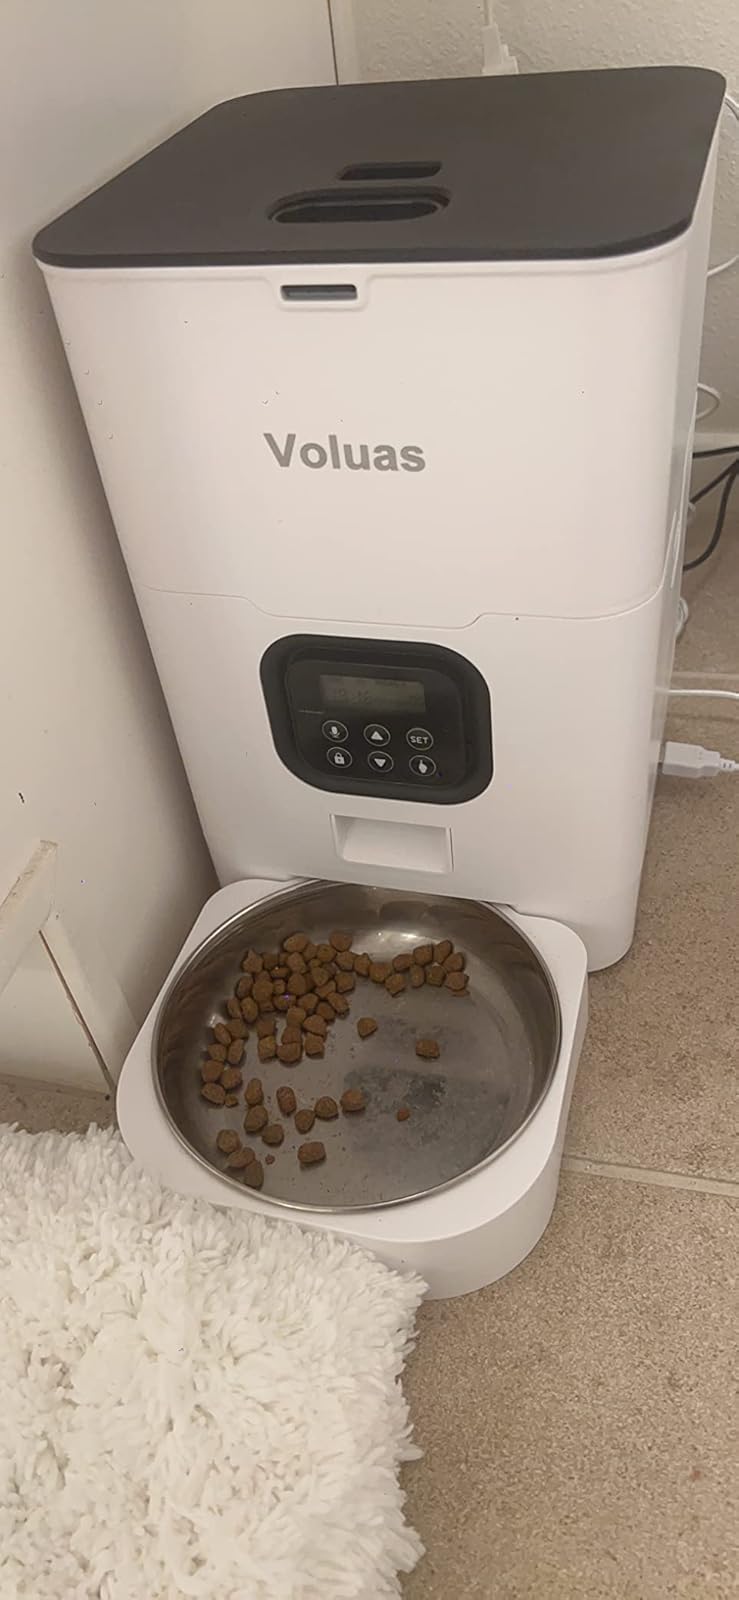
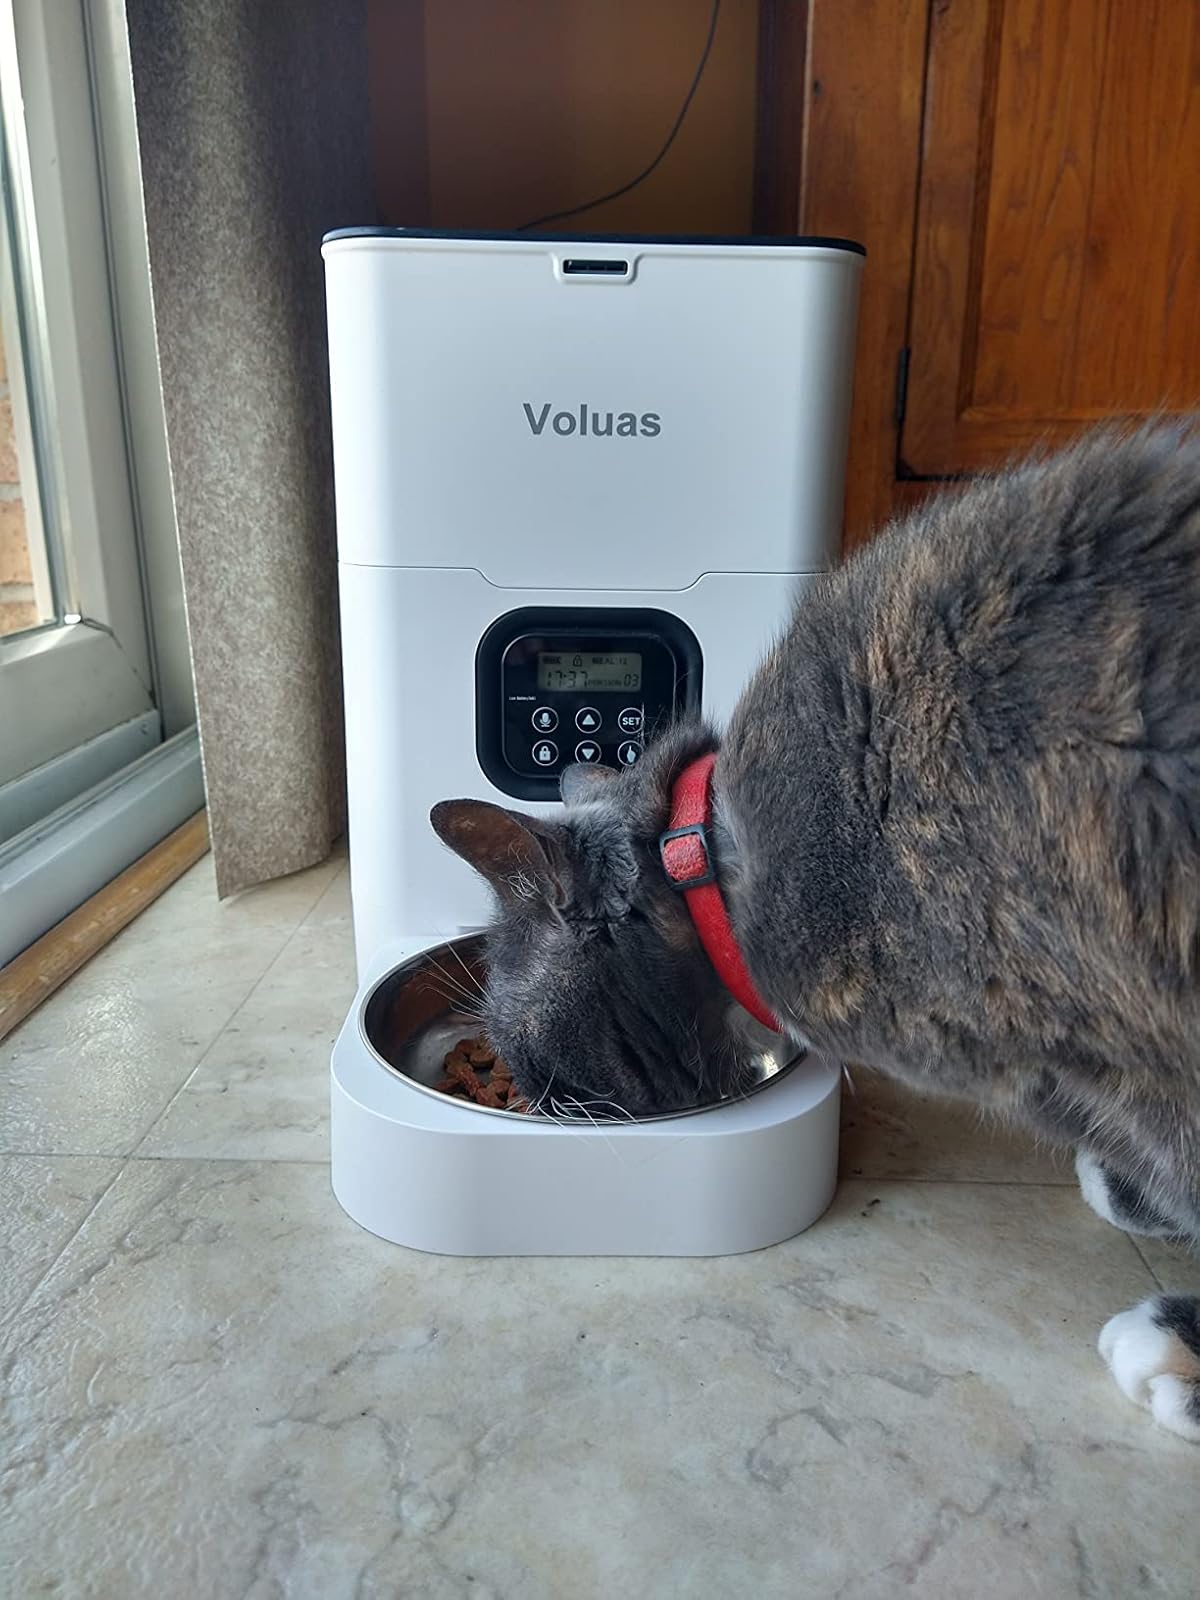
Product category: items_feeder
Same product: yes